Child Identity

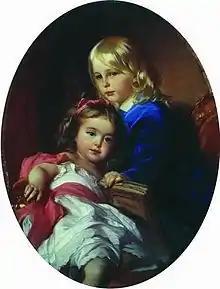
Children of artist (Makarov I., 1885)

Erik Erikson was one of the first scientists who described the problems of identity of teenagers and crisis identity. The development of identity was one of Erikson's greatest concerns in his theory. When Anna Freud worked with different children, she opened many original forms of their psychological life. For example, she was the first who described phenomenon 'Identification with the Aggressor' (The Ego, 1936). According to her it was a defense mechanism that was used to “protect the self from hurt and disorganization”.